Asian University

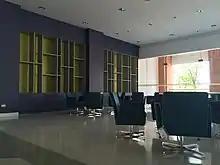
Asian University Lobby, Academic Building

In addition to the undergraduate programs, the university offered English training for Thai school teachers using the Common European Framework of Reference for Languages (CEFR).